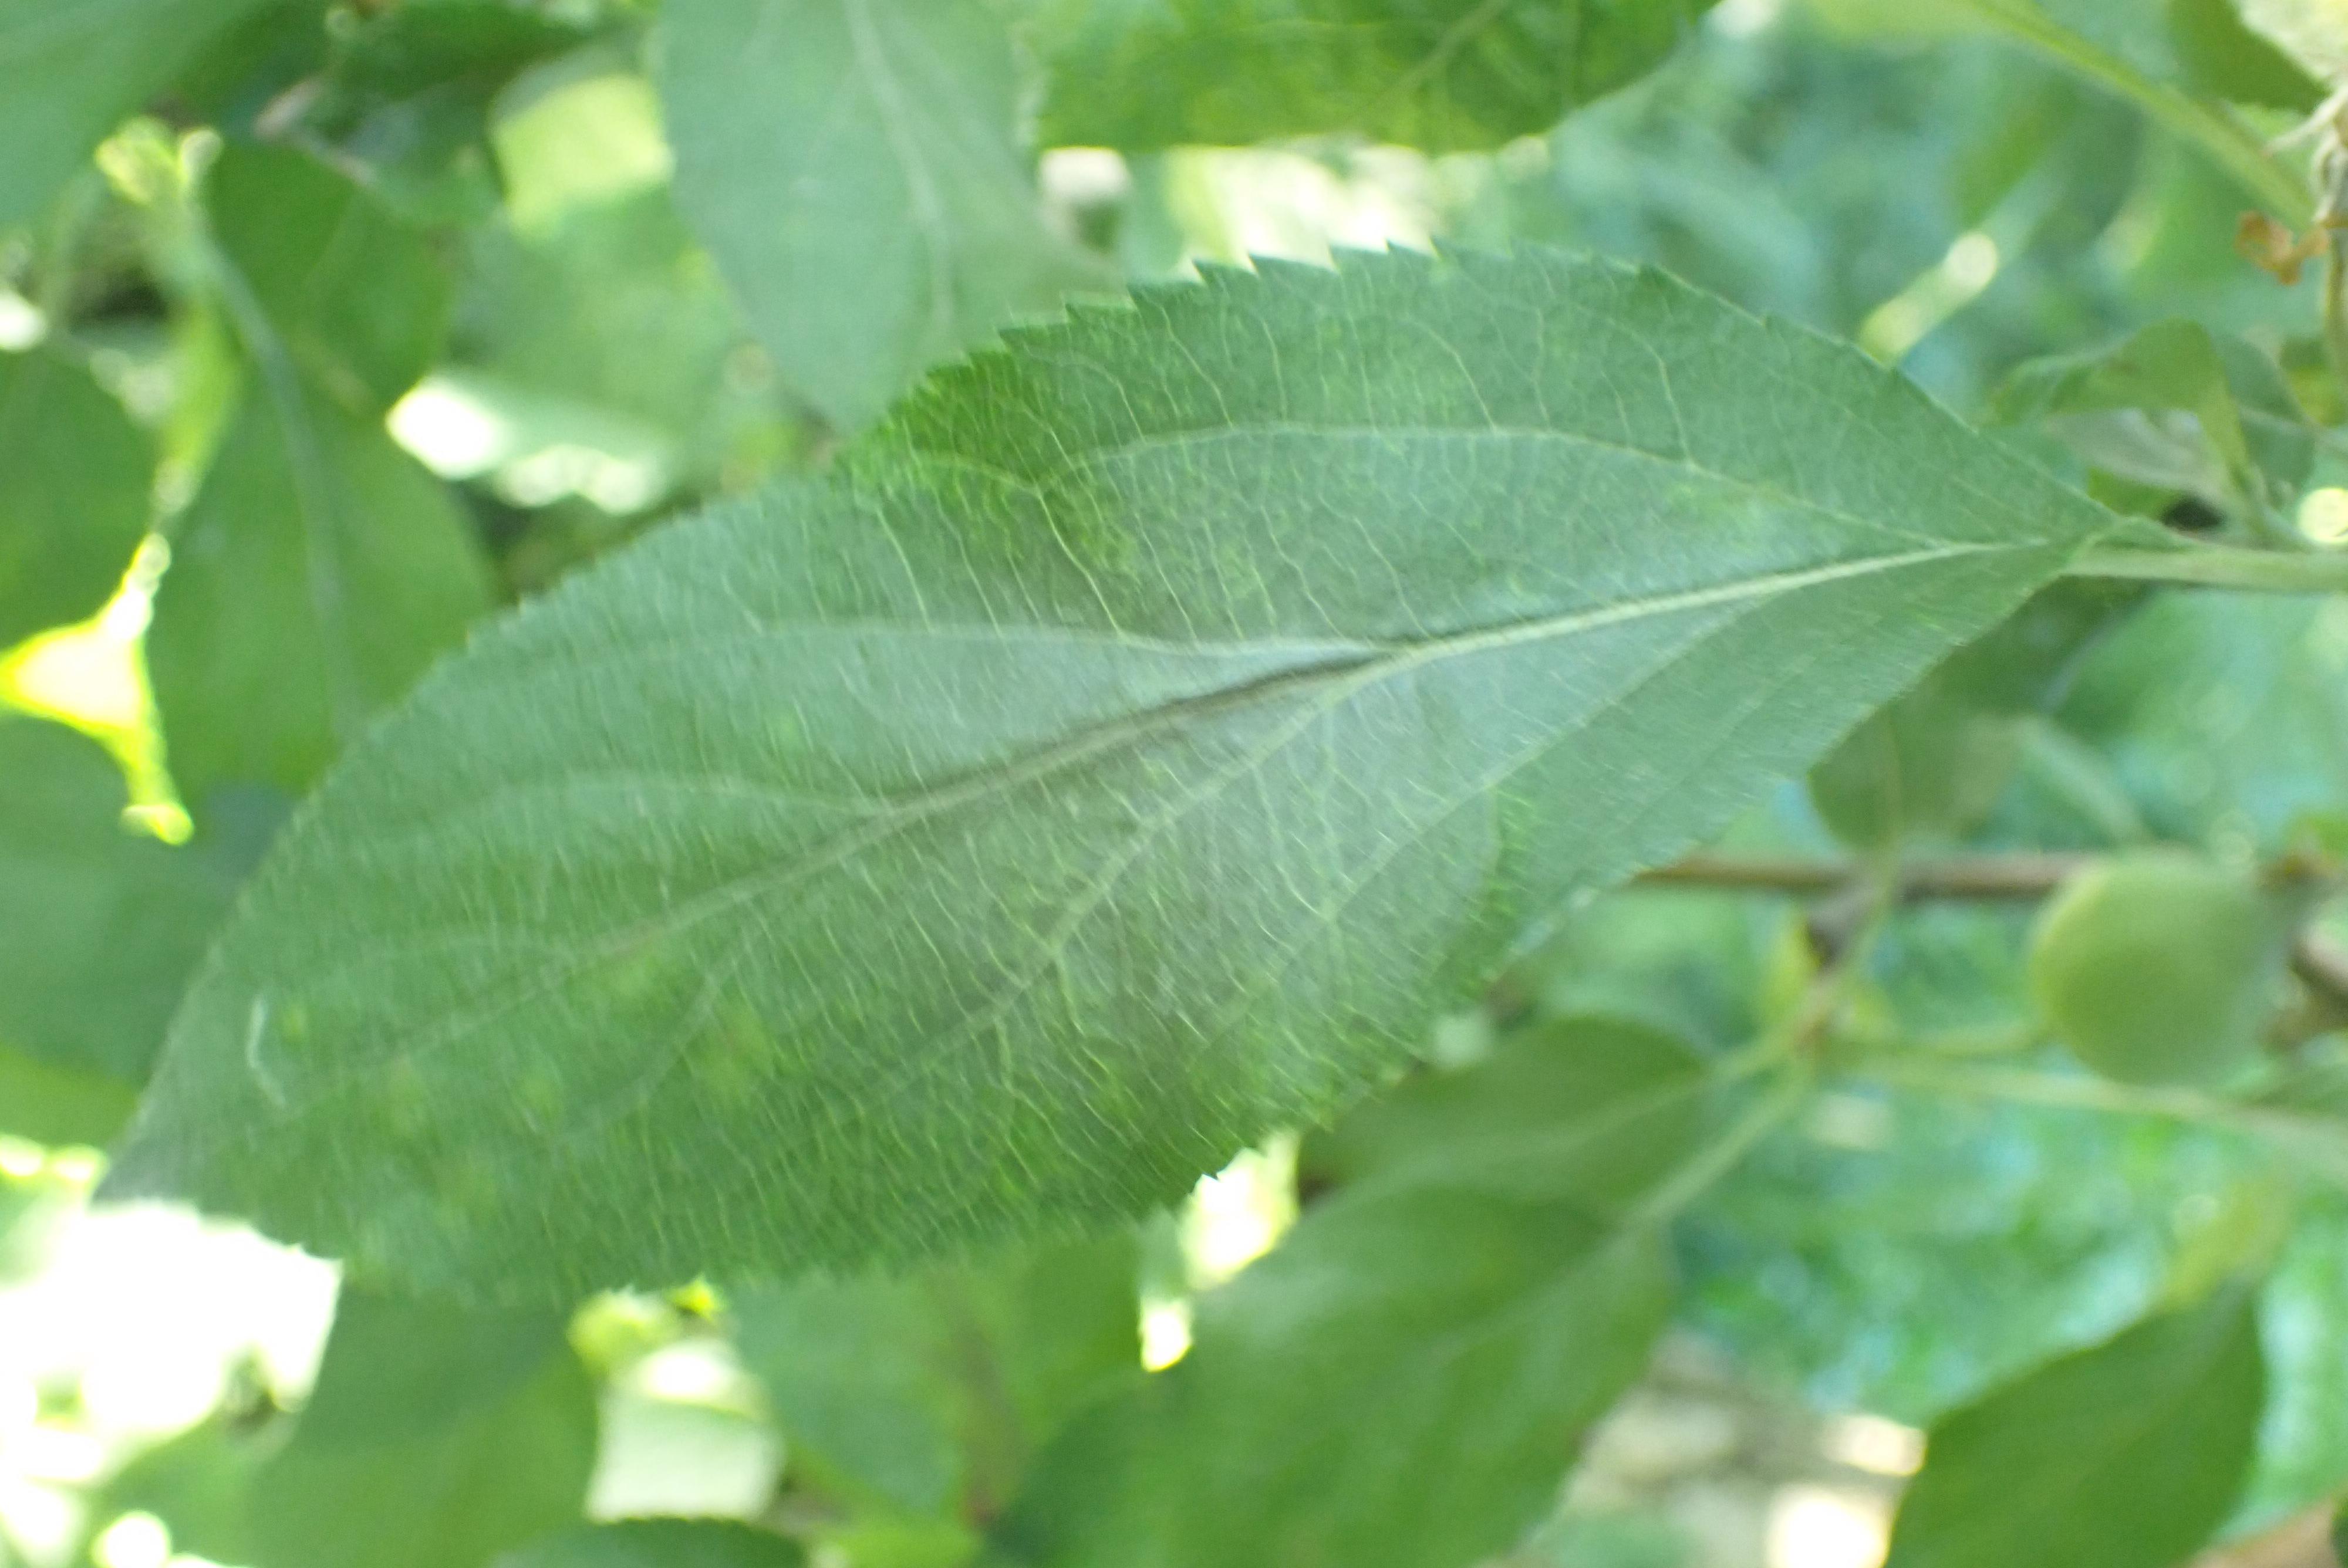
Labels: scab